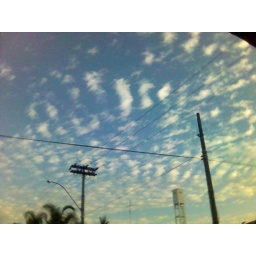
A nice view of sky whit very pretty clouds over Campinas, Brazil